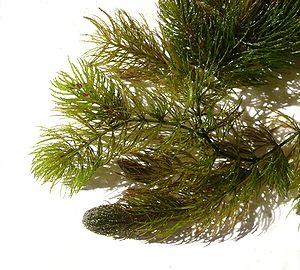
La flore du massif du Jura, région montagneuse s'étendant en France et en Suisse, est riche et diversifiée et compte plus de 2000 espèces. Elle résulte d'une grande diversité de milieux naturels engendrés par des conditions écologiques variées liées à la géomorphologie, la nature des roches et des sols, l'altitude et l'exposition, etc.